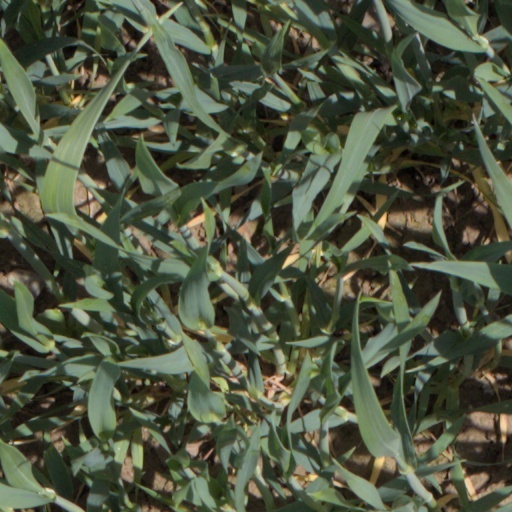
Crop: wheat